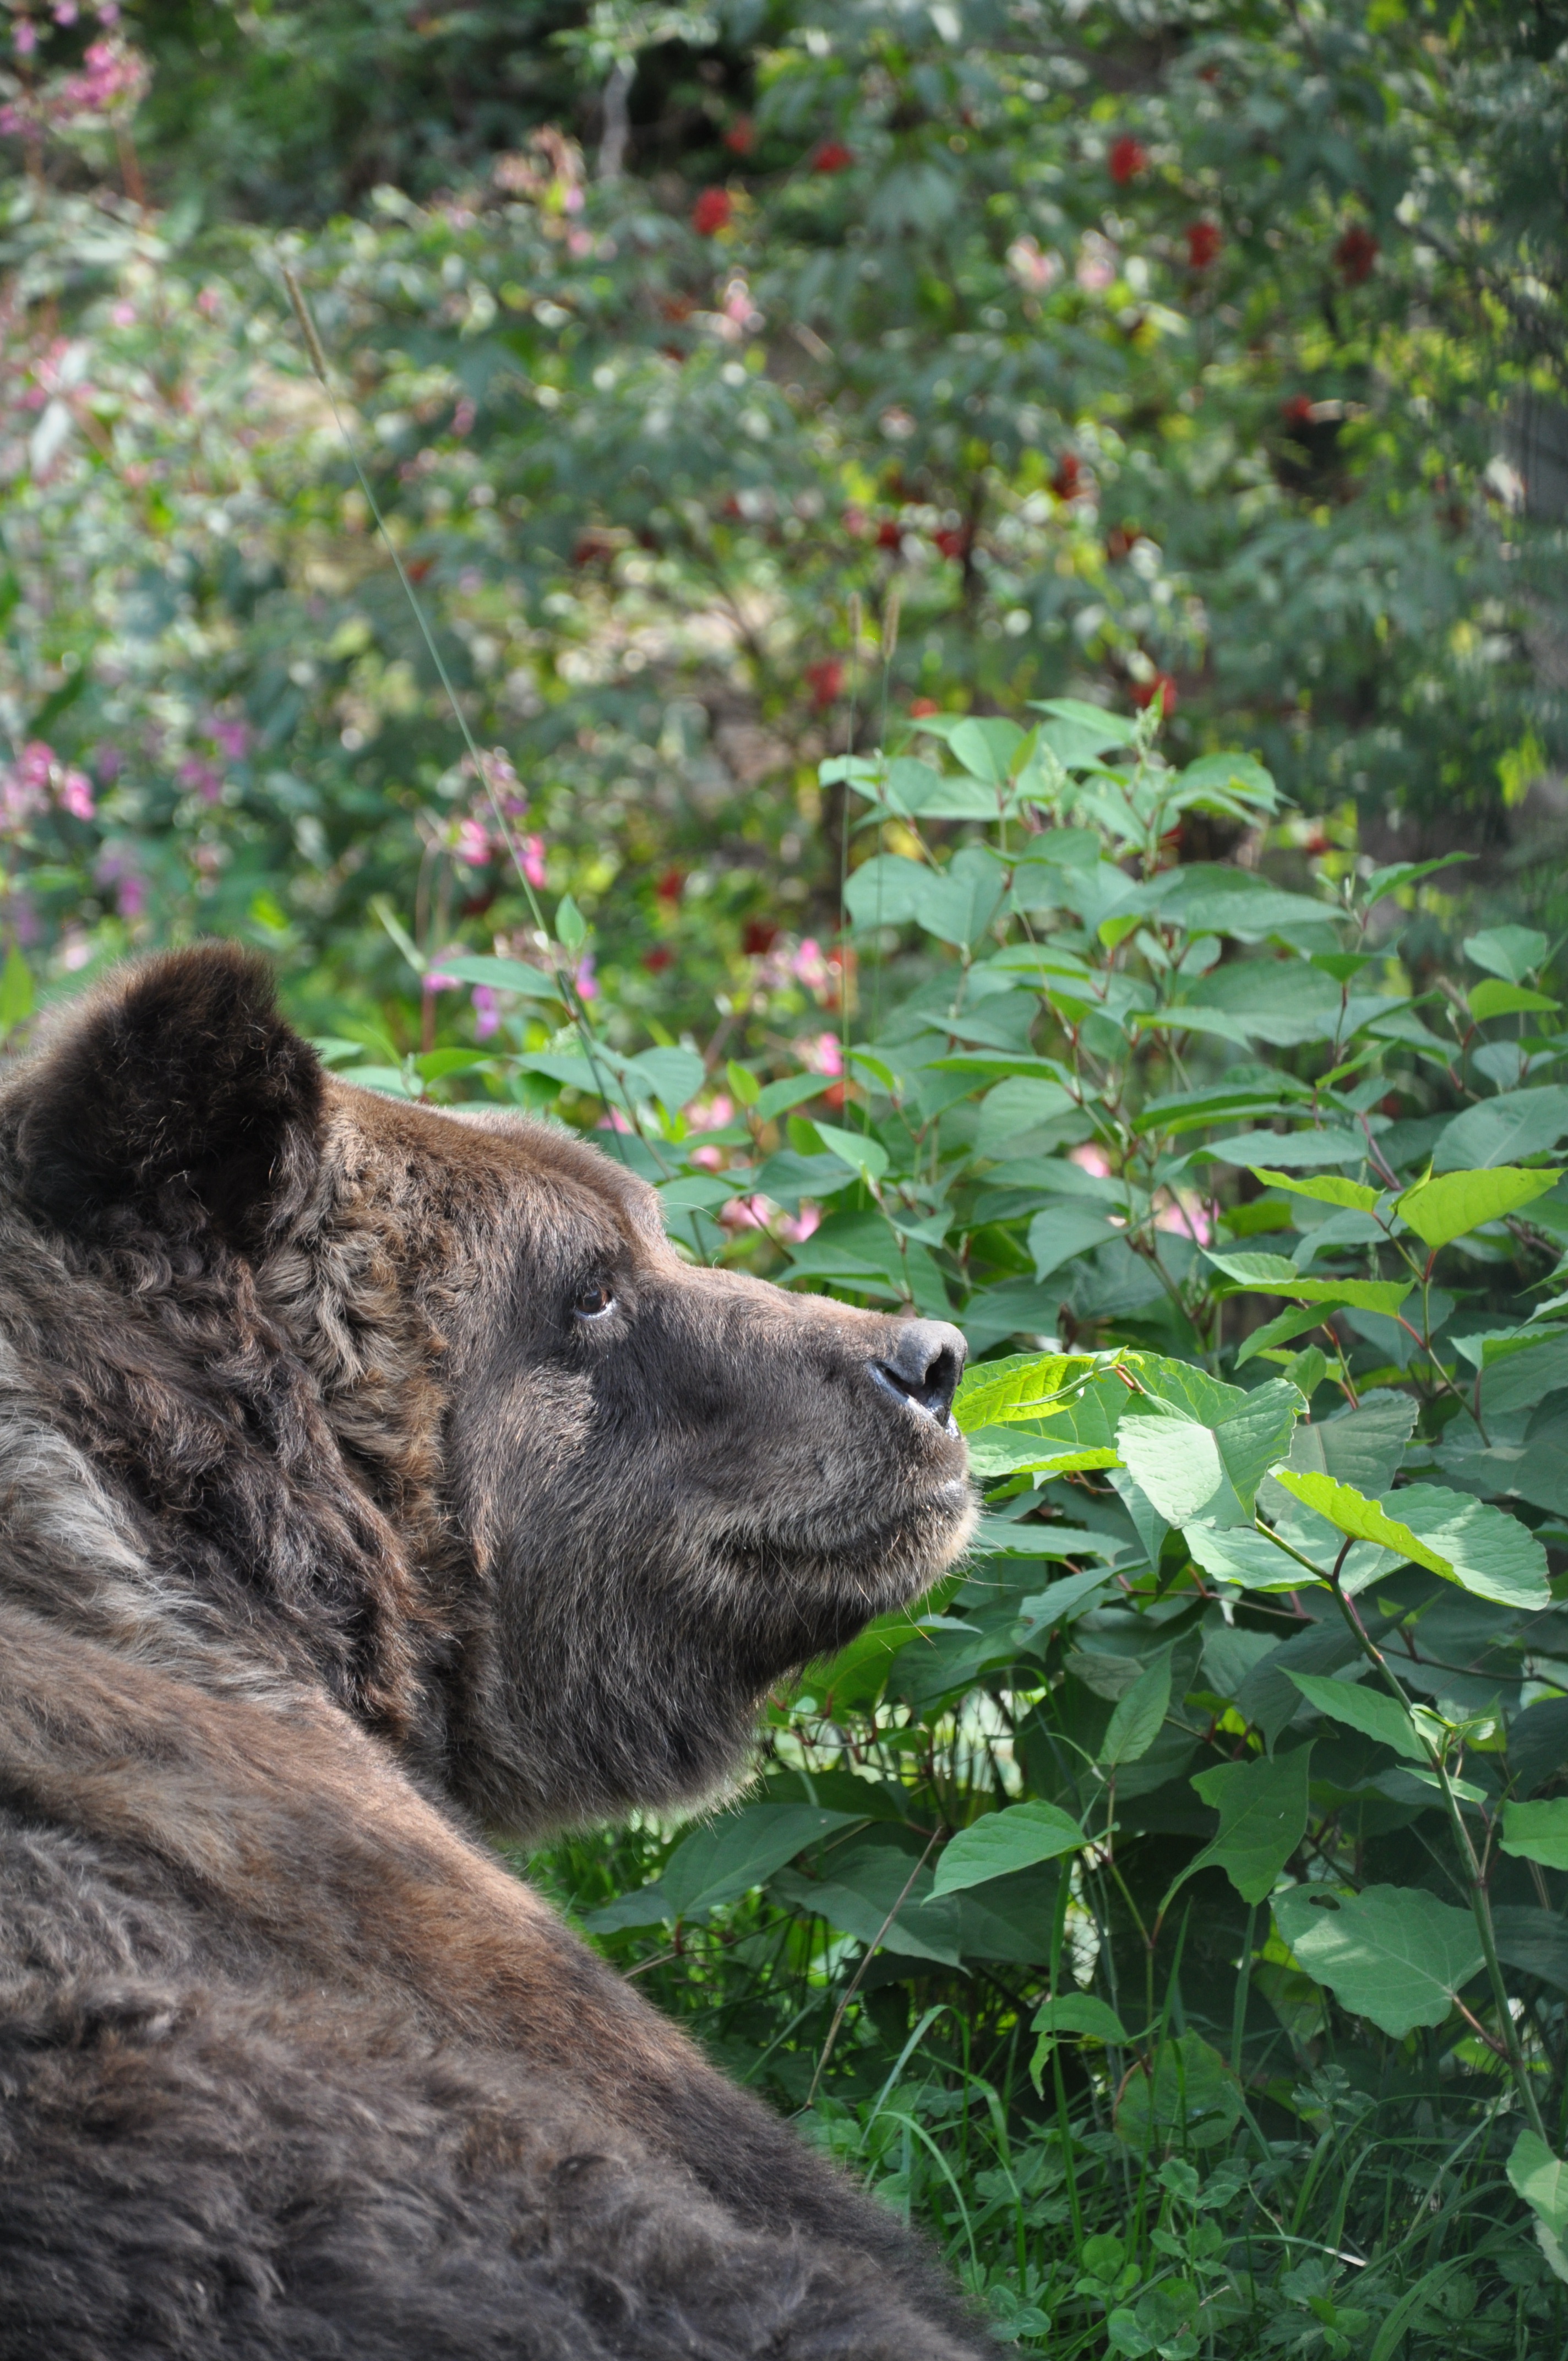
forest, wilderness, flower, animal, bear, wildlife, grizzly, zoo, fur, fluffy, jungle, mammal, predator, fauna, brown bear, face, snout, head, wildlife park